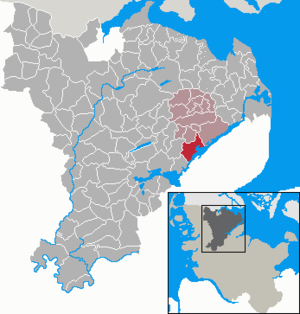
Ulsnæs
Kort
Ulsnæs eller Ulsnis er en landsby og kommune beliggende midtvejs mellem Slesvig by og Kappel ved Sliens nordlige bred i Angel i Sydslesvig. Administrativt hører kommunen under Slesvig-Flensborg kreds i den nordtyske delstat Slesvig-Holsten. Kommunen samarbejder på administrativt plan med andre kommuner i omegnen i Sønder Brarup kommunefællesskab. Ulsnæs er sogneby i Ulsnæs Sogn. Sognet lå i Slis Herred, da området tilhørte Danmark.